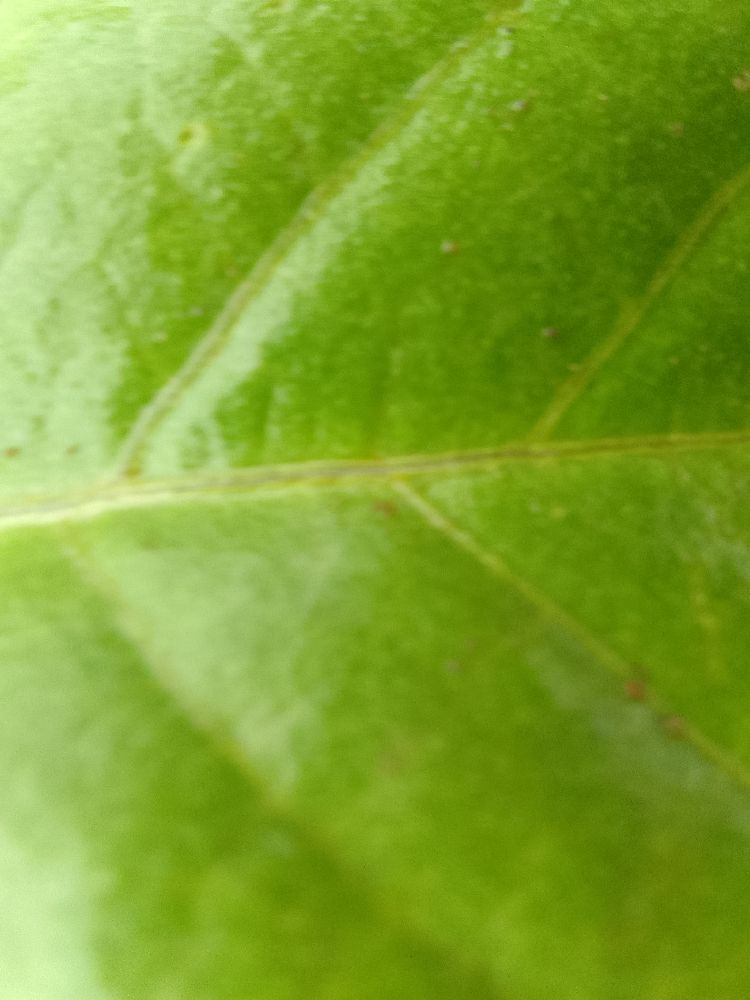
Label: healthy